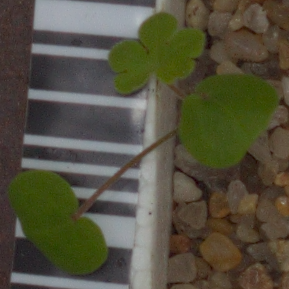
Label: smallflowered_cranesbill